Hydrogen chloride

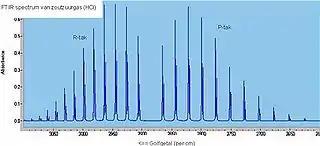
Infrared (IR) absorption spectrum

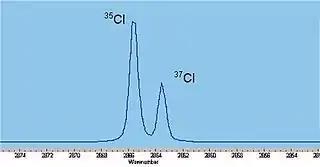
One doublet in the IR spectrum resulting from the isotopic composition of chlorine

The infrared spectrum of gaseous hydrogen chloride, shown on the left, consists of a number of sharp absorption lines grouped around 2886 cm (wavelength ~3.47 μm). At room temperature, almost all molecules are in the ground vibrational state "v" = 0. Including anharmonicity the vibrational energy can be written as: